Sandeep Singh Maan

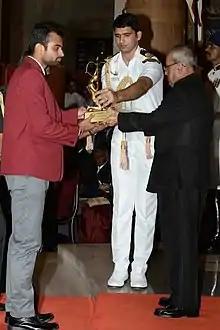
Sandeep Maan receiving ARJUNA AWARD

Sandeep Singh Maan (born 16 July 1993) is an Indian Para athlete competing in Men's 100m, 200m, 400m and Long Jump events in the T46 category. He is bronze medallist in Asian Para Games 2018 held in Jakarta, Indonesia. And three time silver medallist from the Asian Para Games; he won them at the 2010 and 2014 editions in Guangzhou, China and Incheon, Korea, respectively. He received the Arjuna award in 2016 for his outstanding sporting achievements, the Maharana pratap Award in 2012 from state sports council of Rajasthan, and the Aravali Award in 2019. He is a national record holder in 200m and 400m since 2012 . And now his goal is towards winning medal in coming Para Commonwealth games 2022.